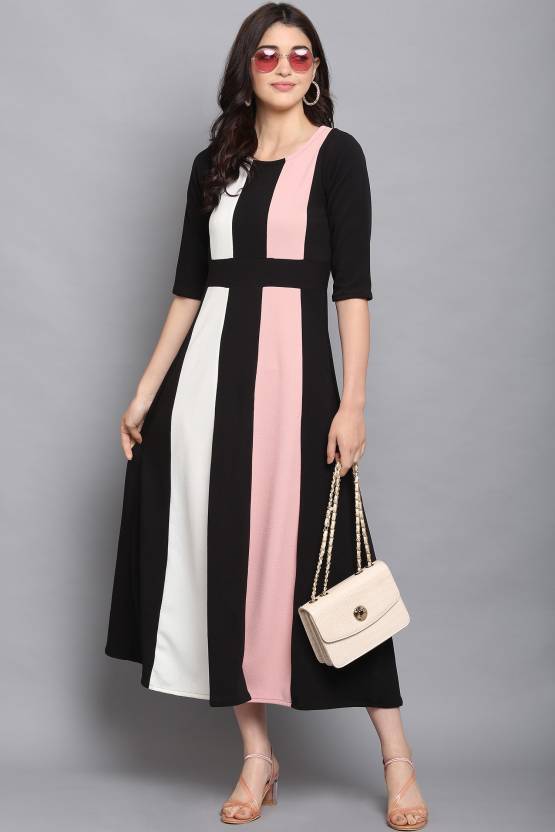
Product: Women Fit and Flare Multicolor Dress
Price: ₹370
Colors: Multicolor
Description: Channeling an elegant look, this dress grabs attention with its all-over look and design which is made of heavy imported with smooth stretchable will keep you comfortable throughout the day, this dress can be clubbed perfectly with a statement clutch and a pair of strappy heels. Dress Fabric: - Heavy imported with smooth stretchable, Be the prettiest lady in this Finished Dress. Dress regular Package Content: 1 Dress ,Style (Pattern) – Fit and Flare Dress, Size:- Select as per your requirement, Fit Type: Regular Fit. It is ideal for Ceremony, Casual, Evening and any Formal function. It can be worn casually in friend's party. It is full stitched dress. Therefore, No any stitching required. You will be a center of attraction in the event once you ware it. The true mystery of excellent fashion and design is revealed with this exotic collection. The Dress fabric makes this Dress easy to drape and carry all day long. All Accessories shown are for styling purpose only. Slight color variation may occur due to photographic reasons.
Other details: 1 Dress